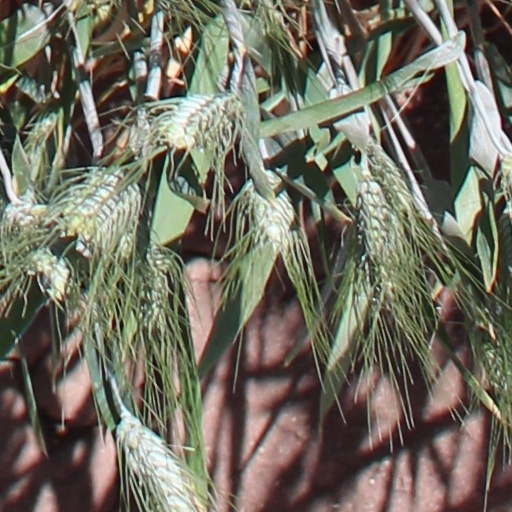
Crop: wheat